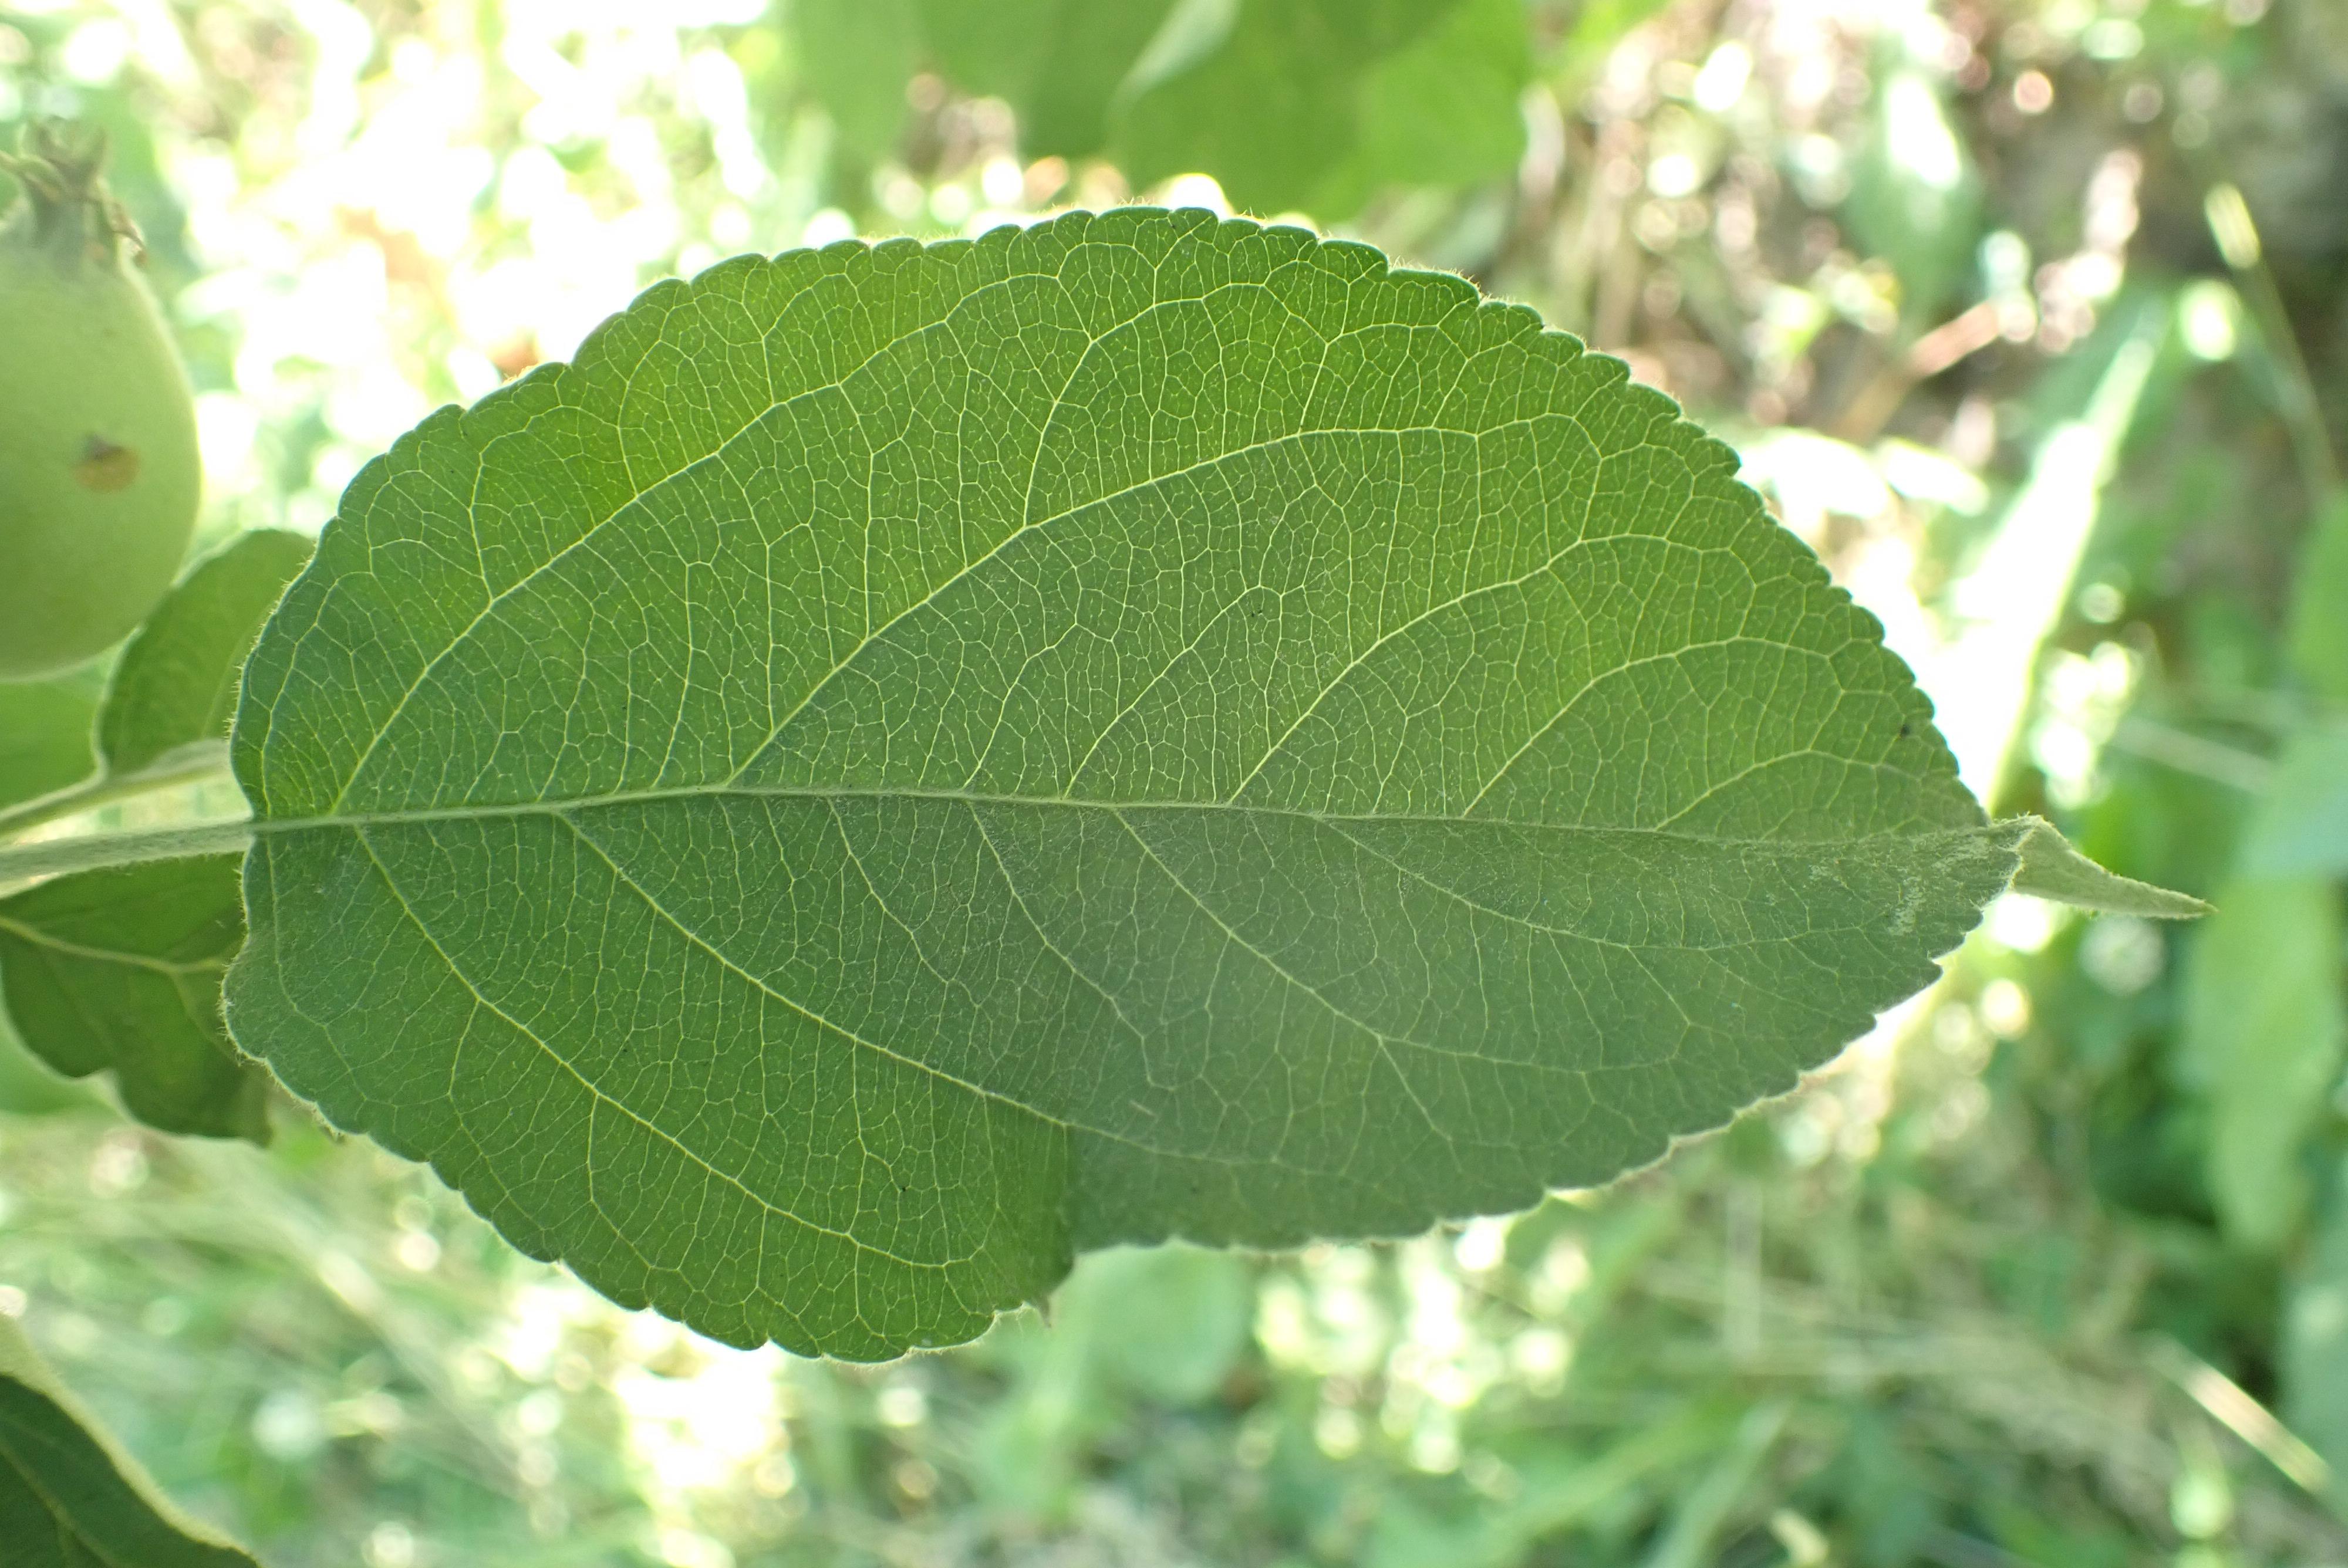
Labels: healthy